John Gudenus

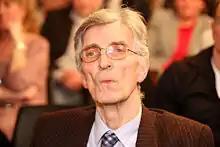
John Gudenus in 2014

John Gudenus or John, Graf von Gudenus (23 November 1940 – 15 September 2016) was an Austrian member of the Federal Council of Austria on a free mandate (formerly as a member of the Freedom Party of Austria), and colonel of the Austrian Bundesheer.